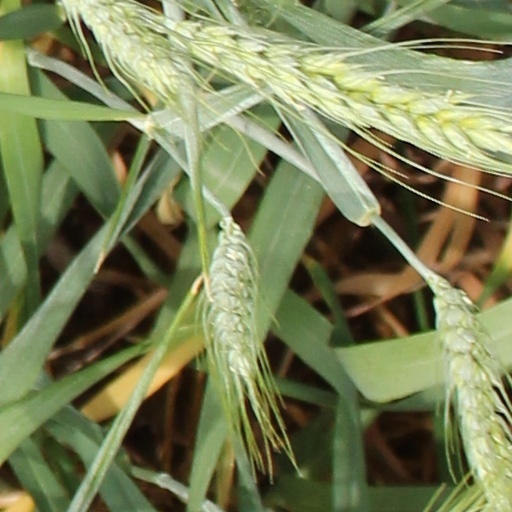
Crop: wheat